Imjin War

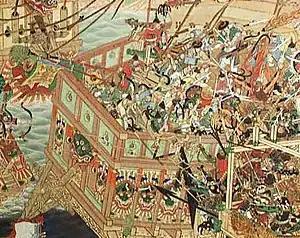
A naval battle. Close combat was very rare during Admiral Yi Sun-sin's operations.

There were two factors that triggered the Japanese to withdraw: first, a Chinese commando penetrated Hanseong and burned storehouses at Yongsan, destroying most of what was left of the Japanese troops' depleted stock of food. Secondly, Shen Weijing made another appearance to conduct negotiations, and threatened the Japanese with an attack by 400,000 Chinese. The Japanese under Konishi Yukinaga and Katō Kiyomasa, aware of their weak situation, agreed to withdraw to the Busan area while the Chinese would withdraw back to China. A ceasefire was imposed, and a Ming emissary was sent to Japan to discuss peace terms. For the next three years, there was little fighting as the Japanese retained control of a few coastal fortresses, with the rest of Korea being controlled by the Koreans.